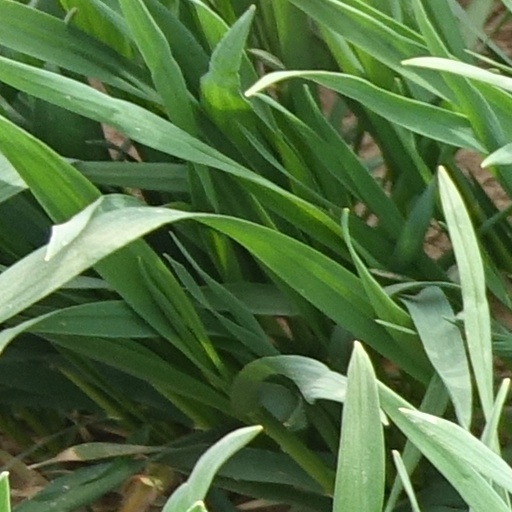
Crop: wheat